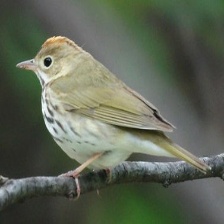
Species: OVENBIRD
Scientific name: SEIURUS AUROCAPILLA